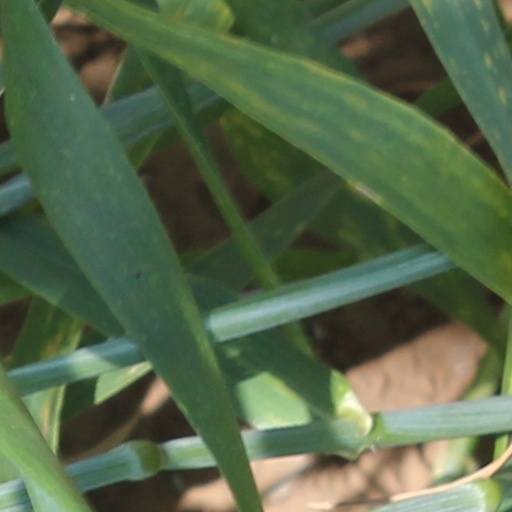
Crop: wheat